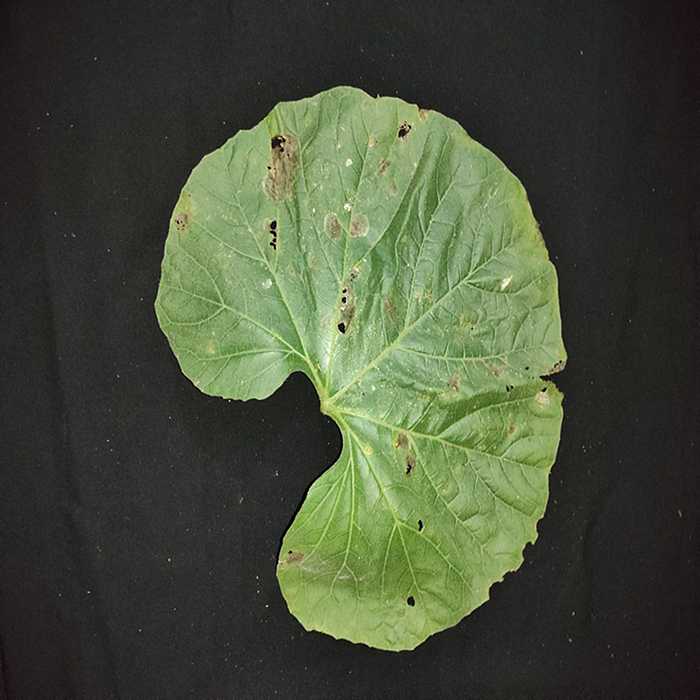
Plant: Bottle gourd
Label: Anthracnose